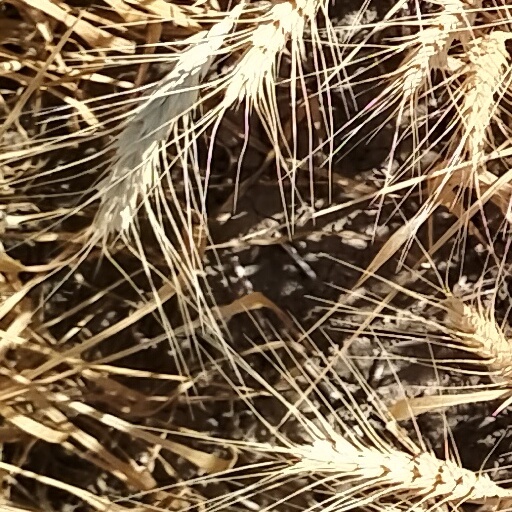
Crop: wheat